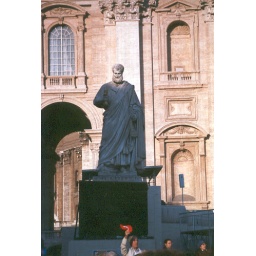
A big screen Hi-Def TV was set up in front of this classicly carved statue.